Anatoly Sofronov

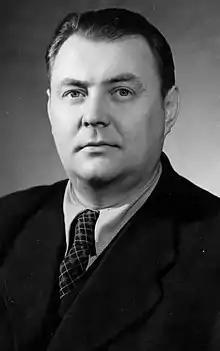

Anatoly Vladimirovich Sofronov (19 January 1911 – 9 September 1990) was a Soviet Russian writer, poet, playwright, scriptwriter, editor ("Ogonyok", 1953–1986) and literary administrator, the Union of Soviet Writers' secretary in 1948–1953. Sofronov was a Stalin Prize laureate (twice, 1948, 1949) and a recipient of the Order of the Hero of Socialist Labour (1981).